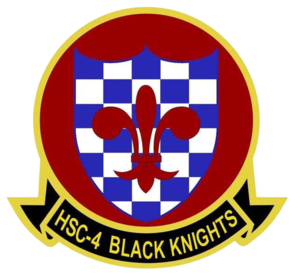
Le HSC-4 est un escadron d'hélicoptères de la marine américaine basé à la Naval Air Station North Island et servant à bord des porte-avions.